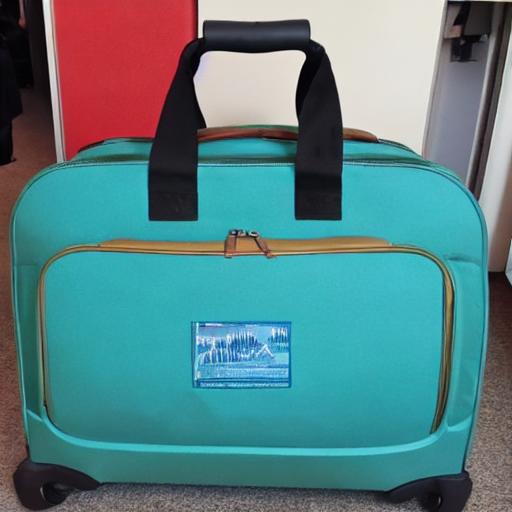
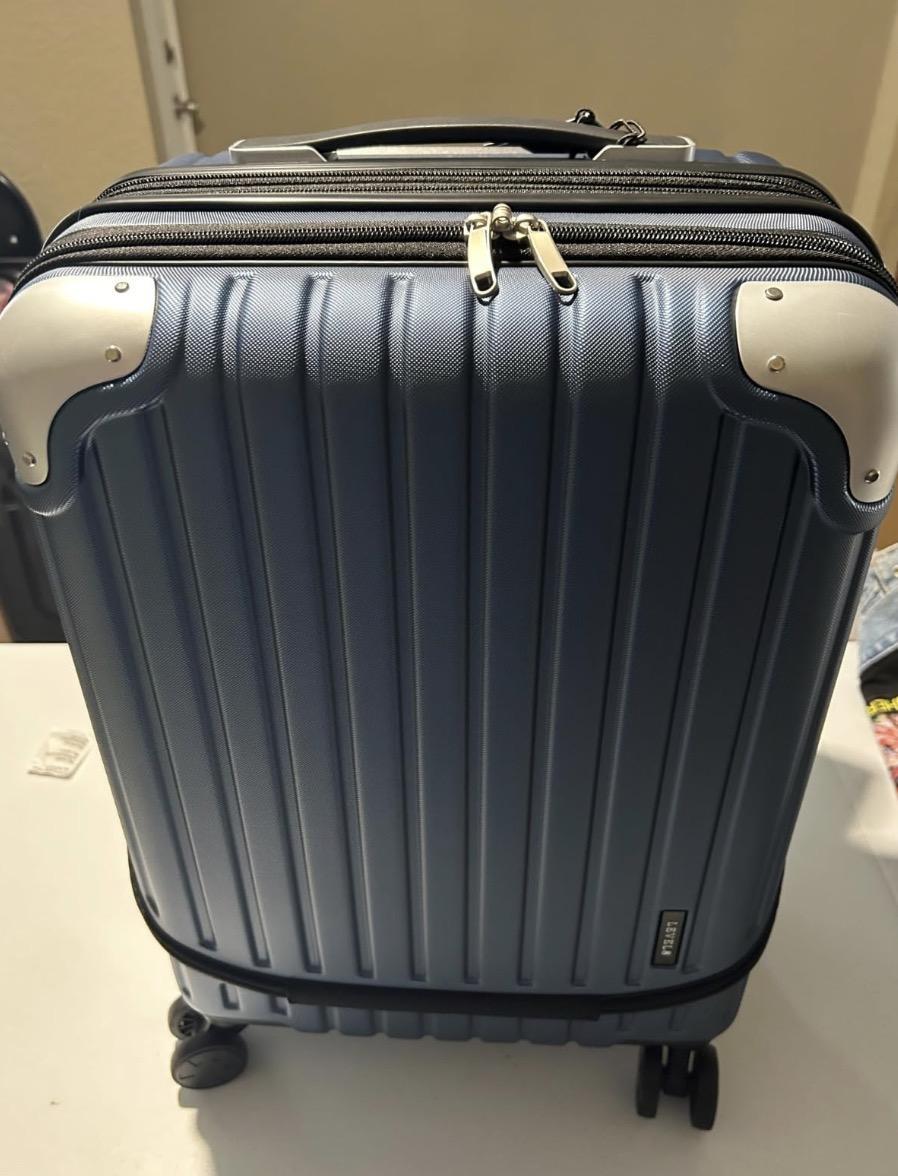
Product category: items_tea
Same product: no